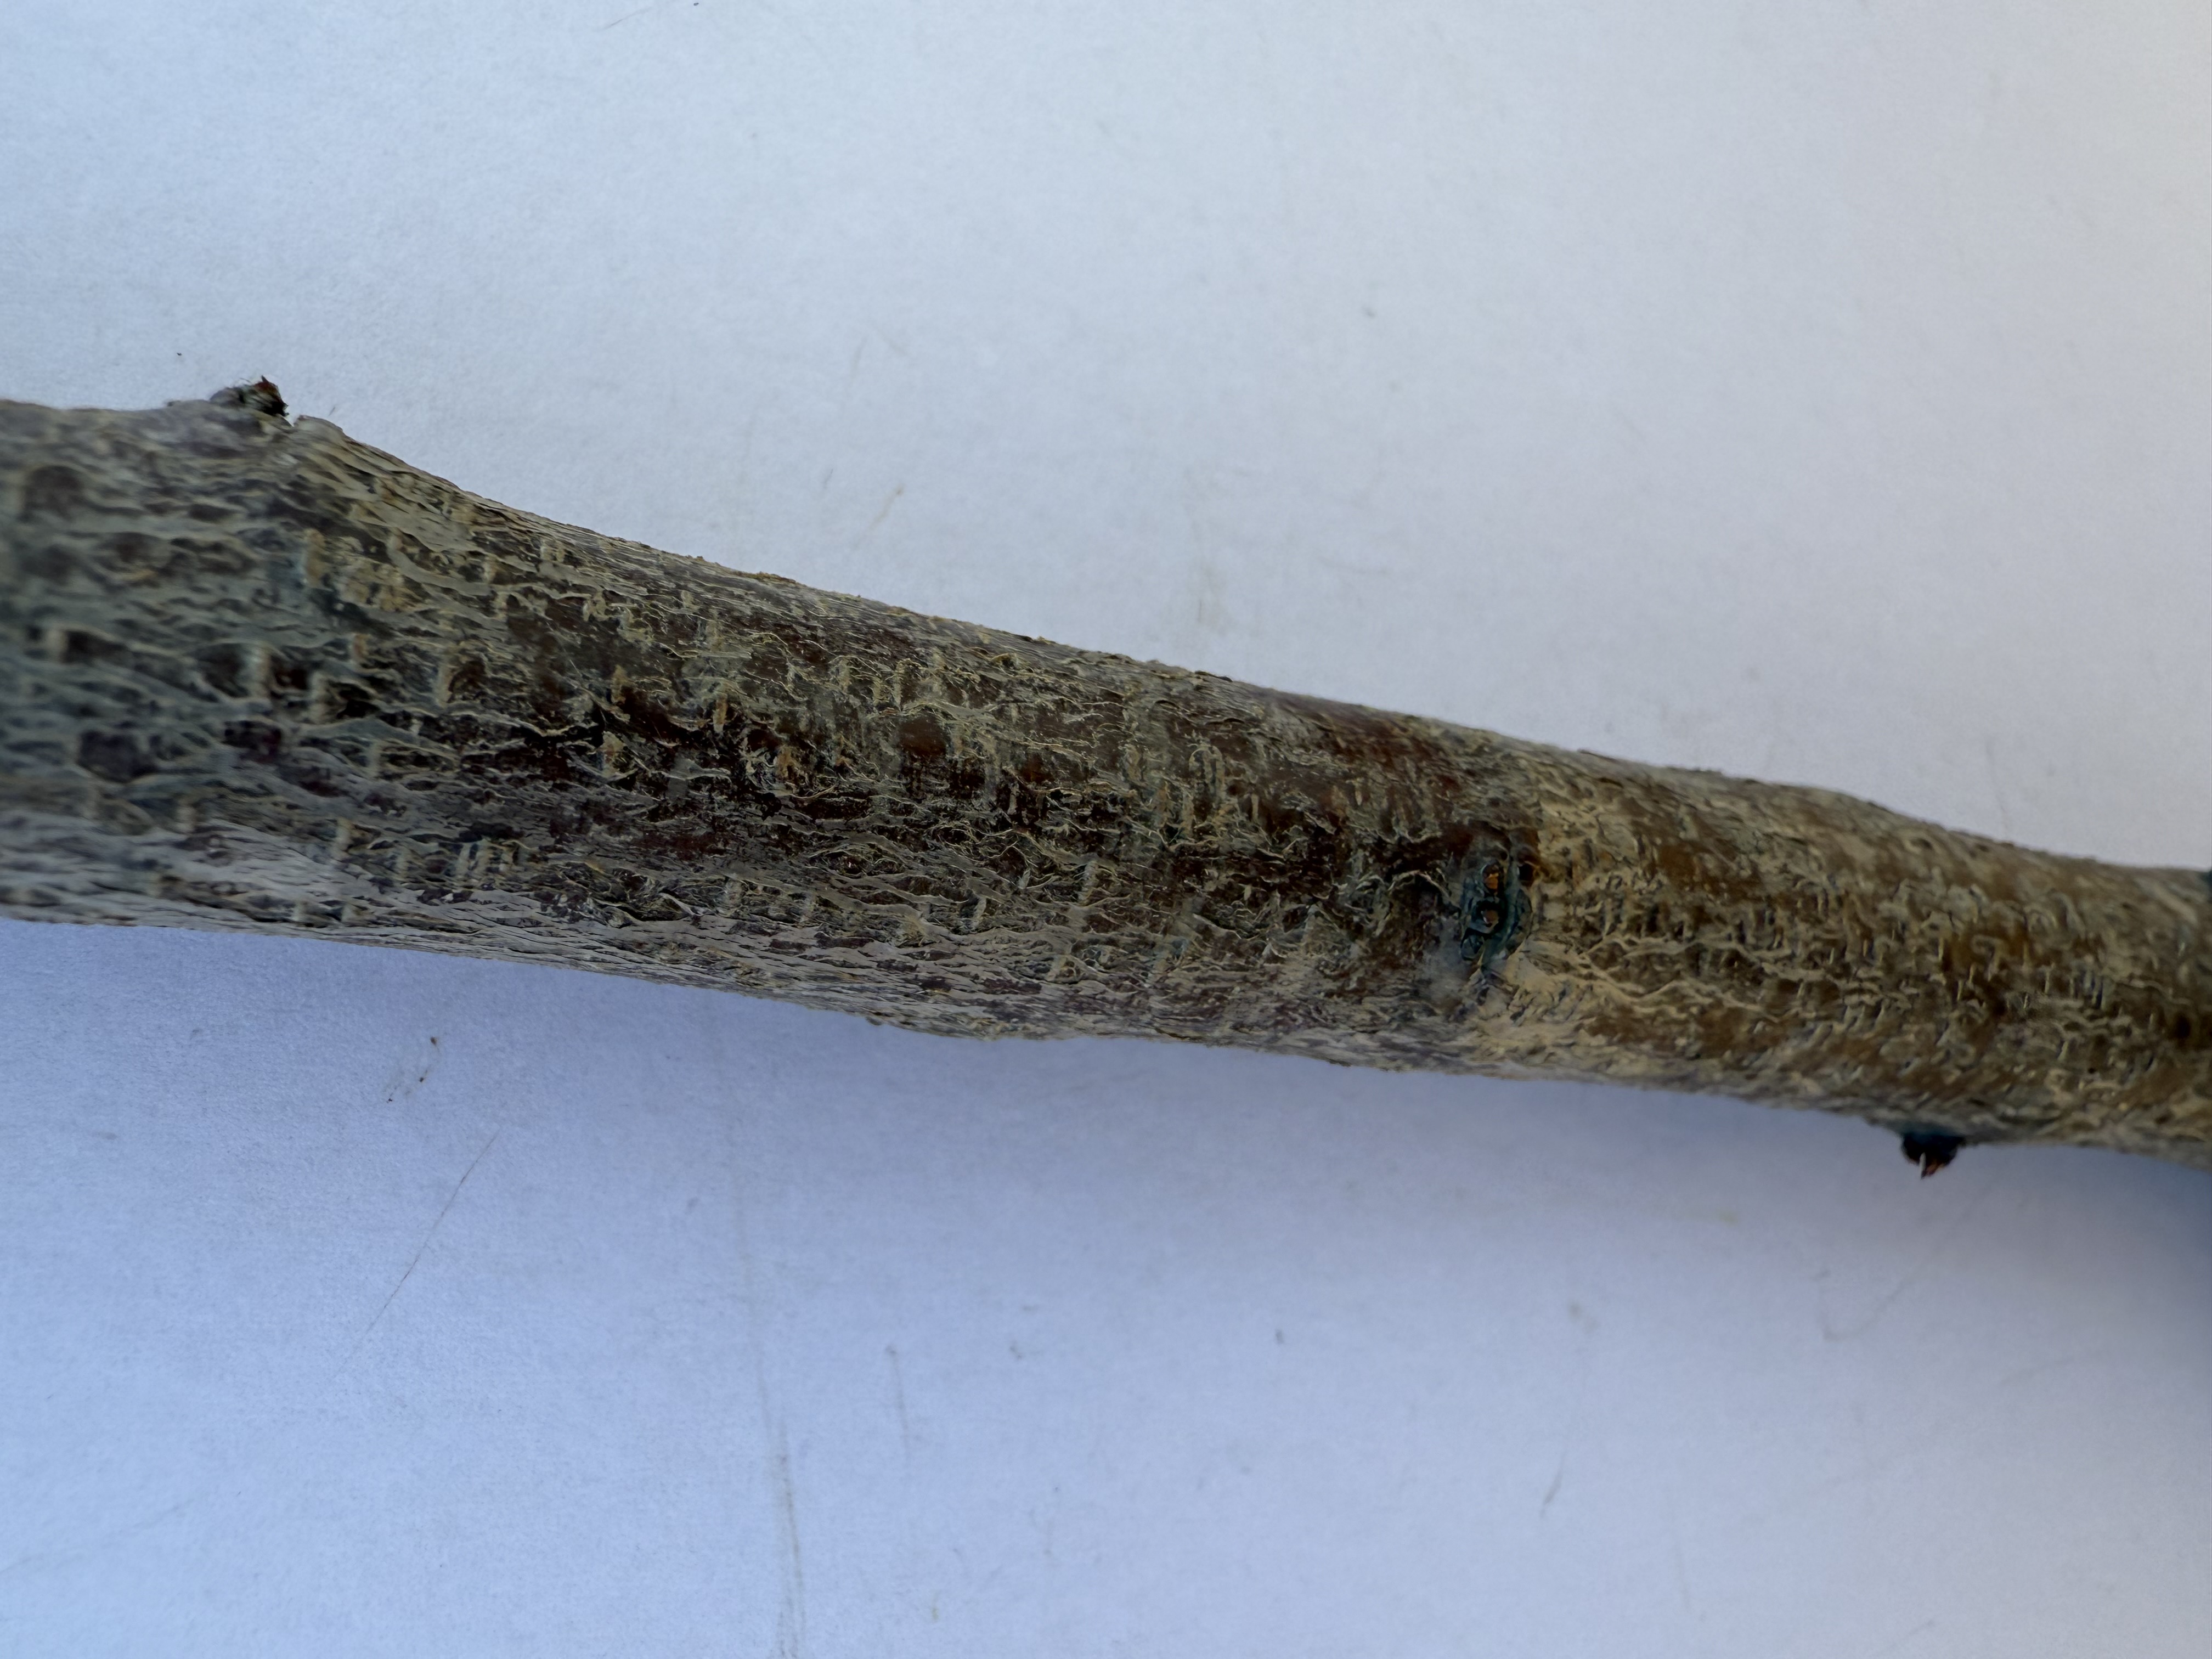
Variety: Black Diamond Plum